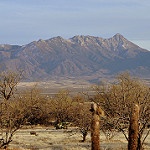
Label: mountain